Northampton St. John's Street railway station

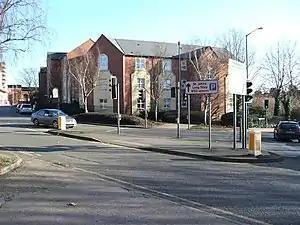
The site of the station in January 2007

Northampton St. John's Street was a railway station and the northern terminus of the Midland Railway's former Bedford to Northampton Line which served the town of Northampton in Northamptonshire, England from 1872 to 1939. Its closure came about as a cost-cutting measure implemented by the London, Midland and Scottish Railway which diverted services to the nearby Northampton Castle station. After closure the elegant station building was used as offices and the line for the storage of rolling stock; the site was cleared in 1960 to make way for a car park.